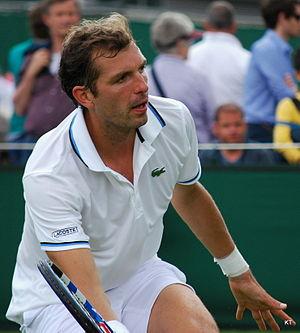
Julien Henry Guy Benneteau-Desgrois, né le 20 décembre 1981 à Bourg-en-Bresse, est un joueur français de tennis, professionnel de 2000 à 2018.